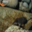
Label: shrew